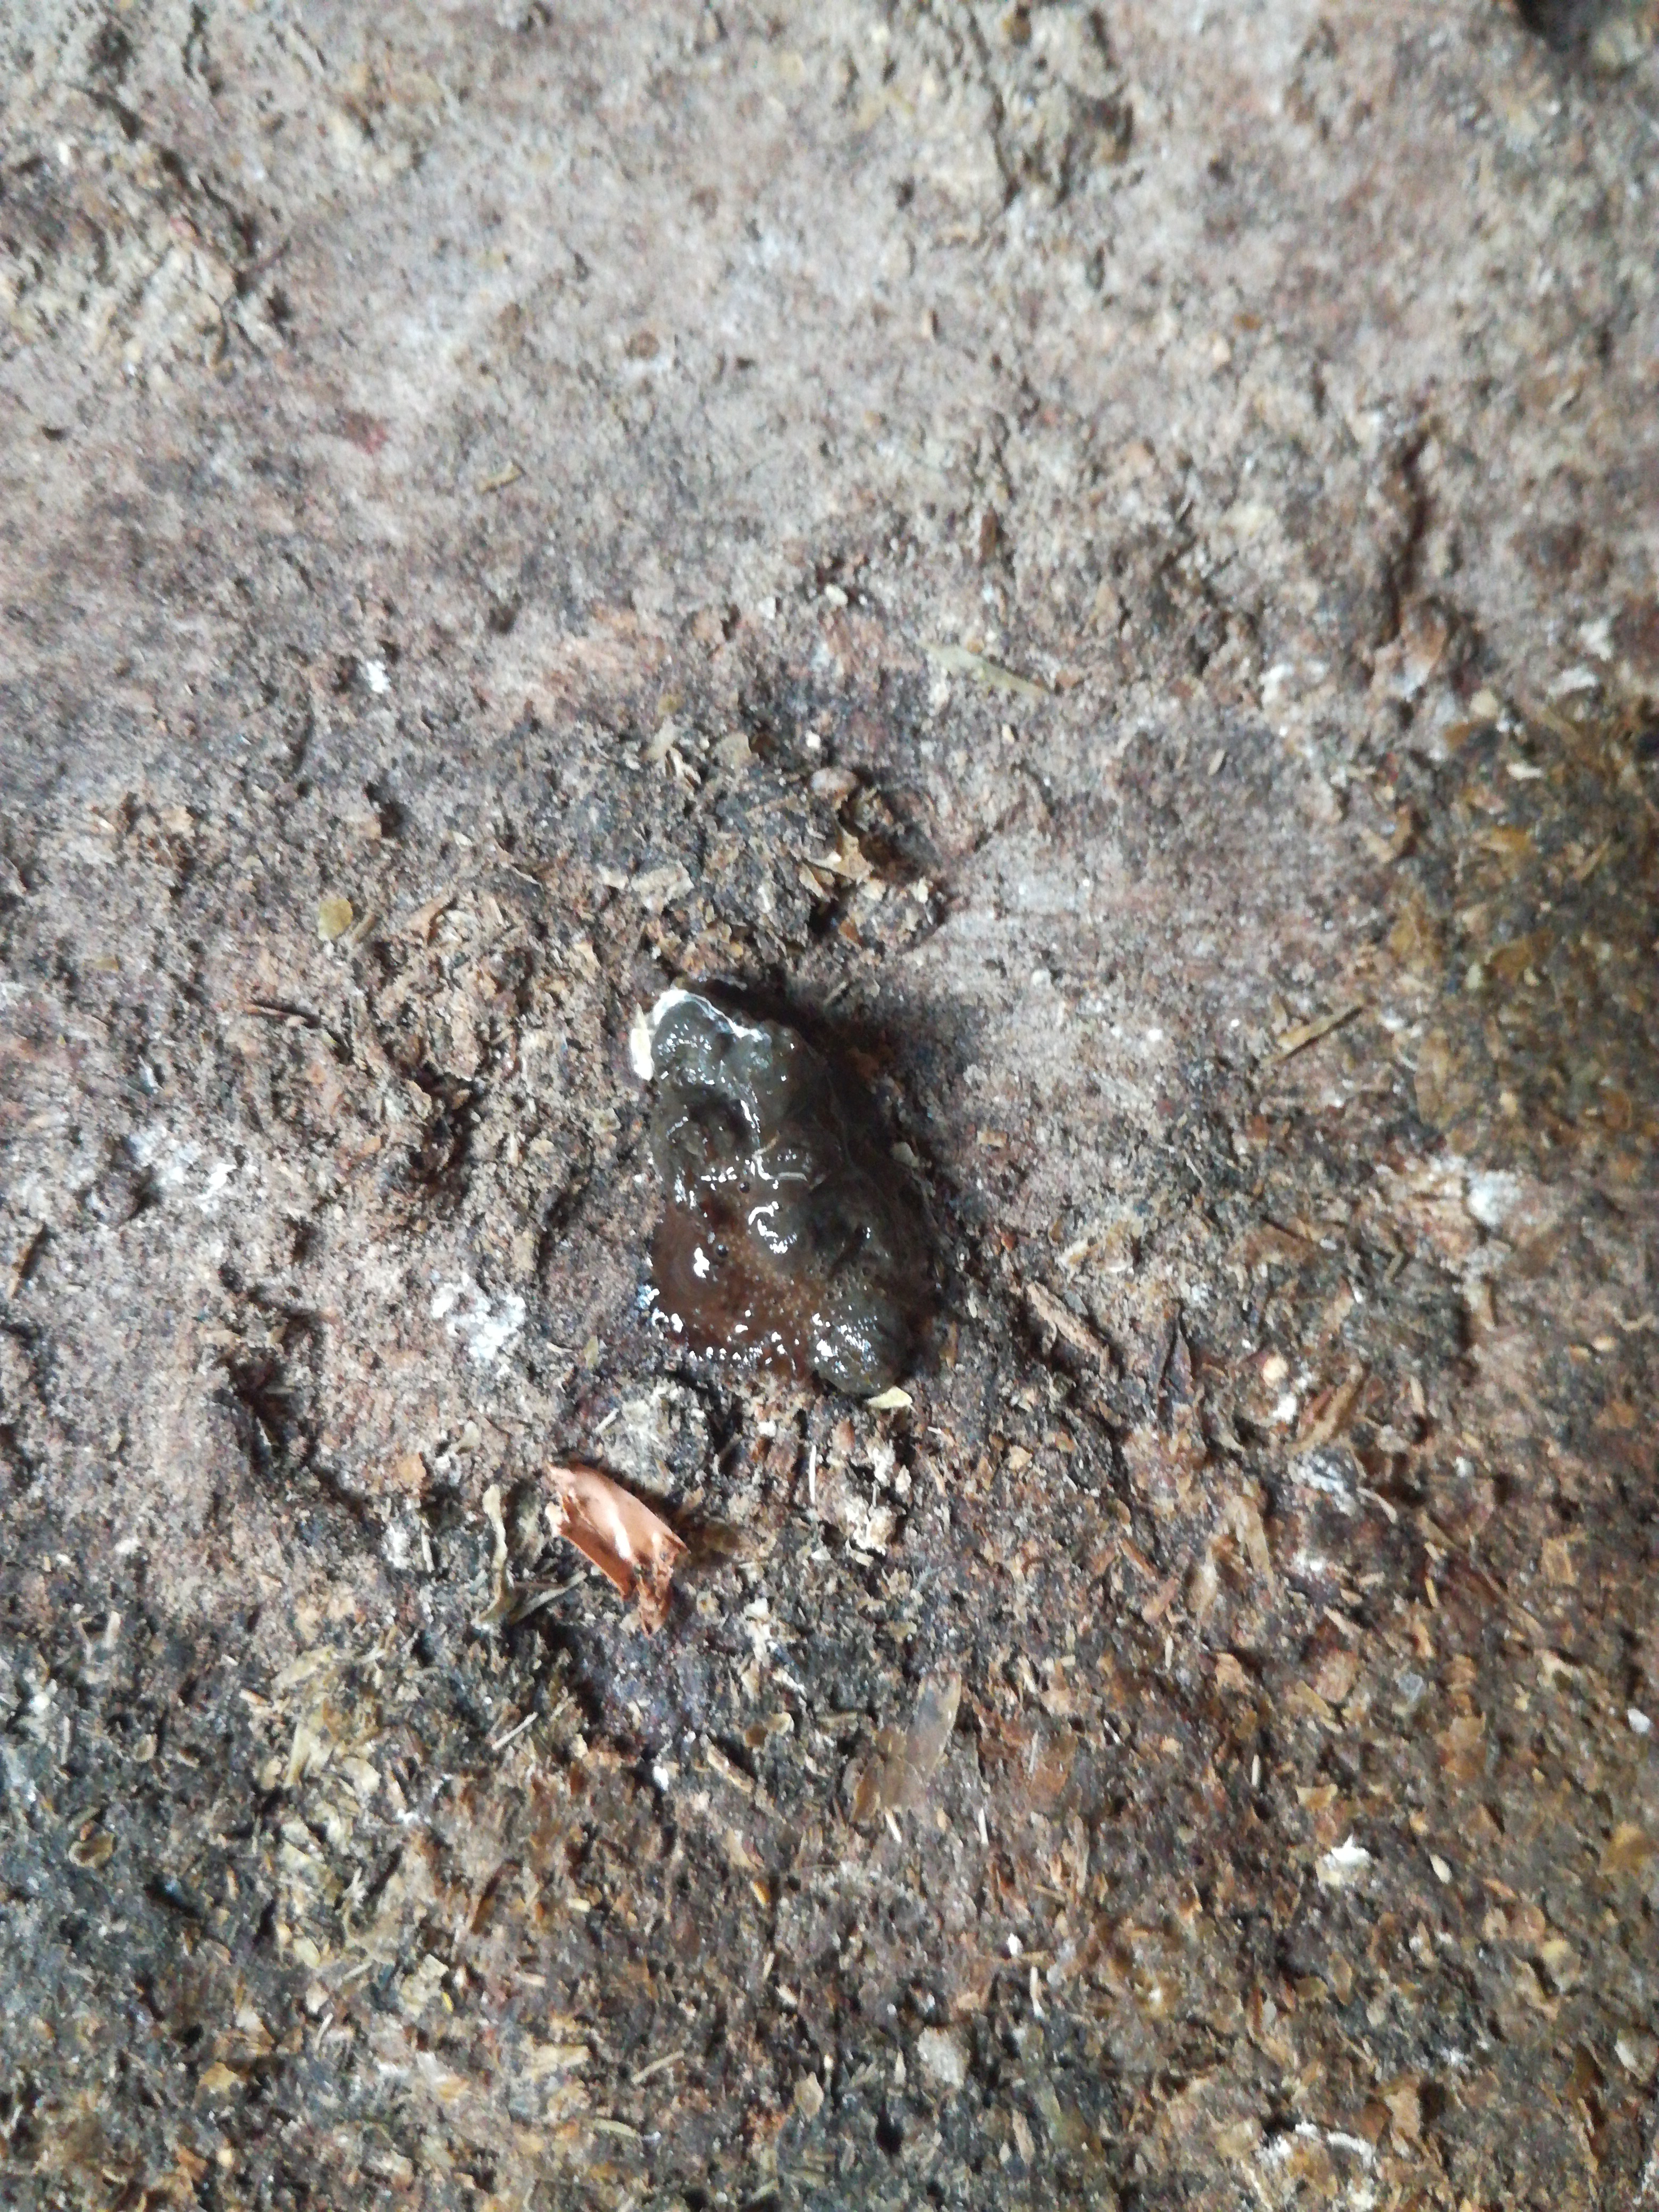
PCR-confirmed diagnosis: Coccidiosis